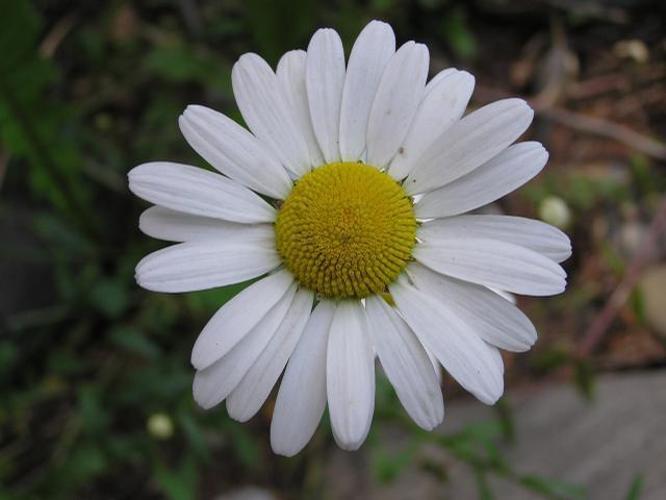
Flower: Daisy